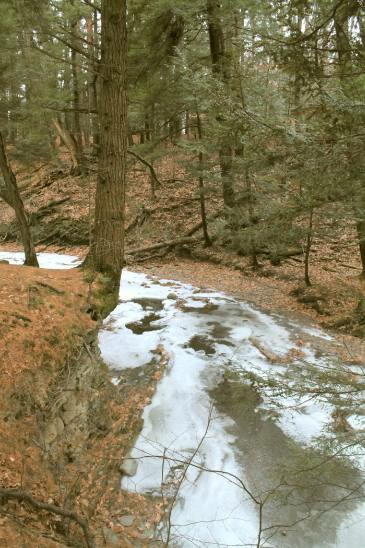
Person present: No